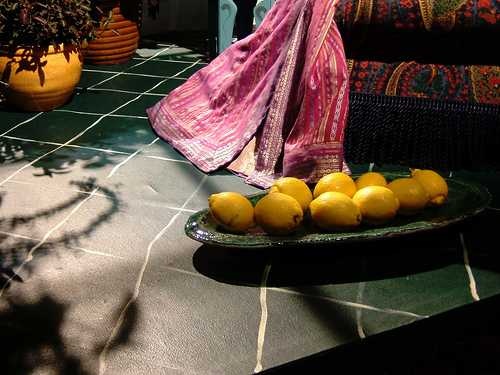
Label: Lemon